St. Johns River

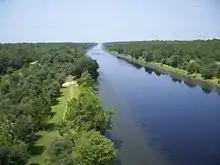
A portion of the completed Cross Florida Barge Canal near Palatka

A "New York Times" story reporting on Disston's progress in 1883 stated that before Disston's purchase and the subsequent development, the only places worth seeing in Florida were Jacksonville and St. Augustine, with perhaps an overnight trip on the St. Johns River to Palatka; by 1883 tourist attractions had extended south. More attention was paid to the St. Johns with the increasing population. Florida was portrayed as an exotic wonderland able to cure failing health with its water and citrus, and the region began to be highlighted in travel writings. To relieve his bronchitis, Ralph Waldo Emerson stayed briefly in St. Augustine, calling north Florida "a grotesque region" that was being swarmed by land speculators. Emerson poignantly disliked the public sale of slaves, adding to his overall distaste. Following the Civil War, however, famed author Harriet Beecher Stowe lived near Jacksonville and traveled up the St. Johns, writing about it with affection: "The entrance of the St. Johns from the ocean is one of the most singular and impressive passages of scenery that we ever passed through: in fine weather the sight is magnificent." Her memoir "Palmetto Leaves", published in 1873 as a series of her letters home, was very influential in luring northern residents to the state.